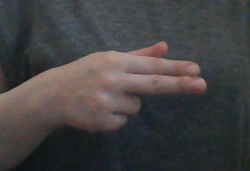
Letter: ghain